Rob Wielaert

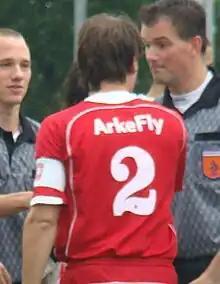
Wielaert with FC Twente in 2008

Robert Wielaert (born 29 December 1978) is a Dutch former professional footballer who played as a centre-back.